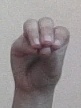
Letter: ha